Tracking (hunting)

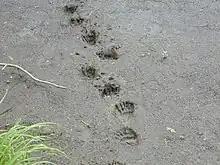
Bear tracks in Superior National Forest

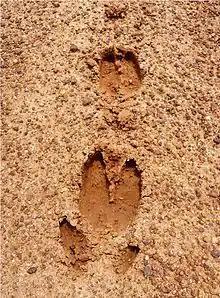
Deer tracks

Tracking in hunting and ecology is the science and art of observing animal tracks and other signs, with the goal of gaining understanding of the landscape and the animal being tracked (the "quarry"). A further goal of tracking is the deeper understanding of the systems and patterns that make up the environment surrounding and incorporating the tracker.